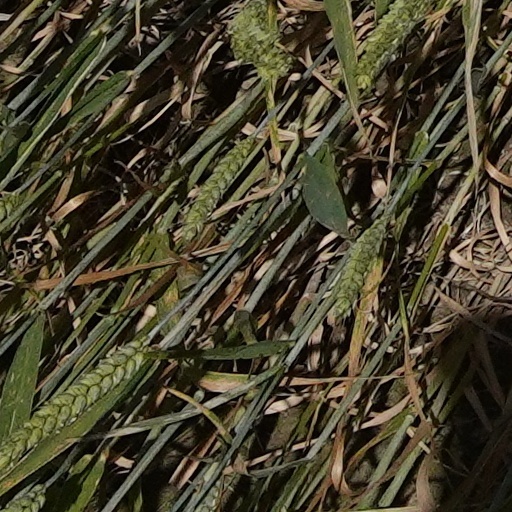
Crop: wheat